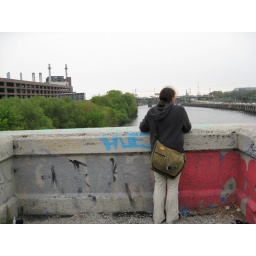
rena looking over the schuylkill, on the south street bridge